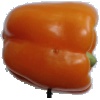
Label: Pepper Orange 1